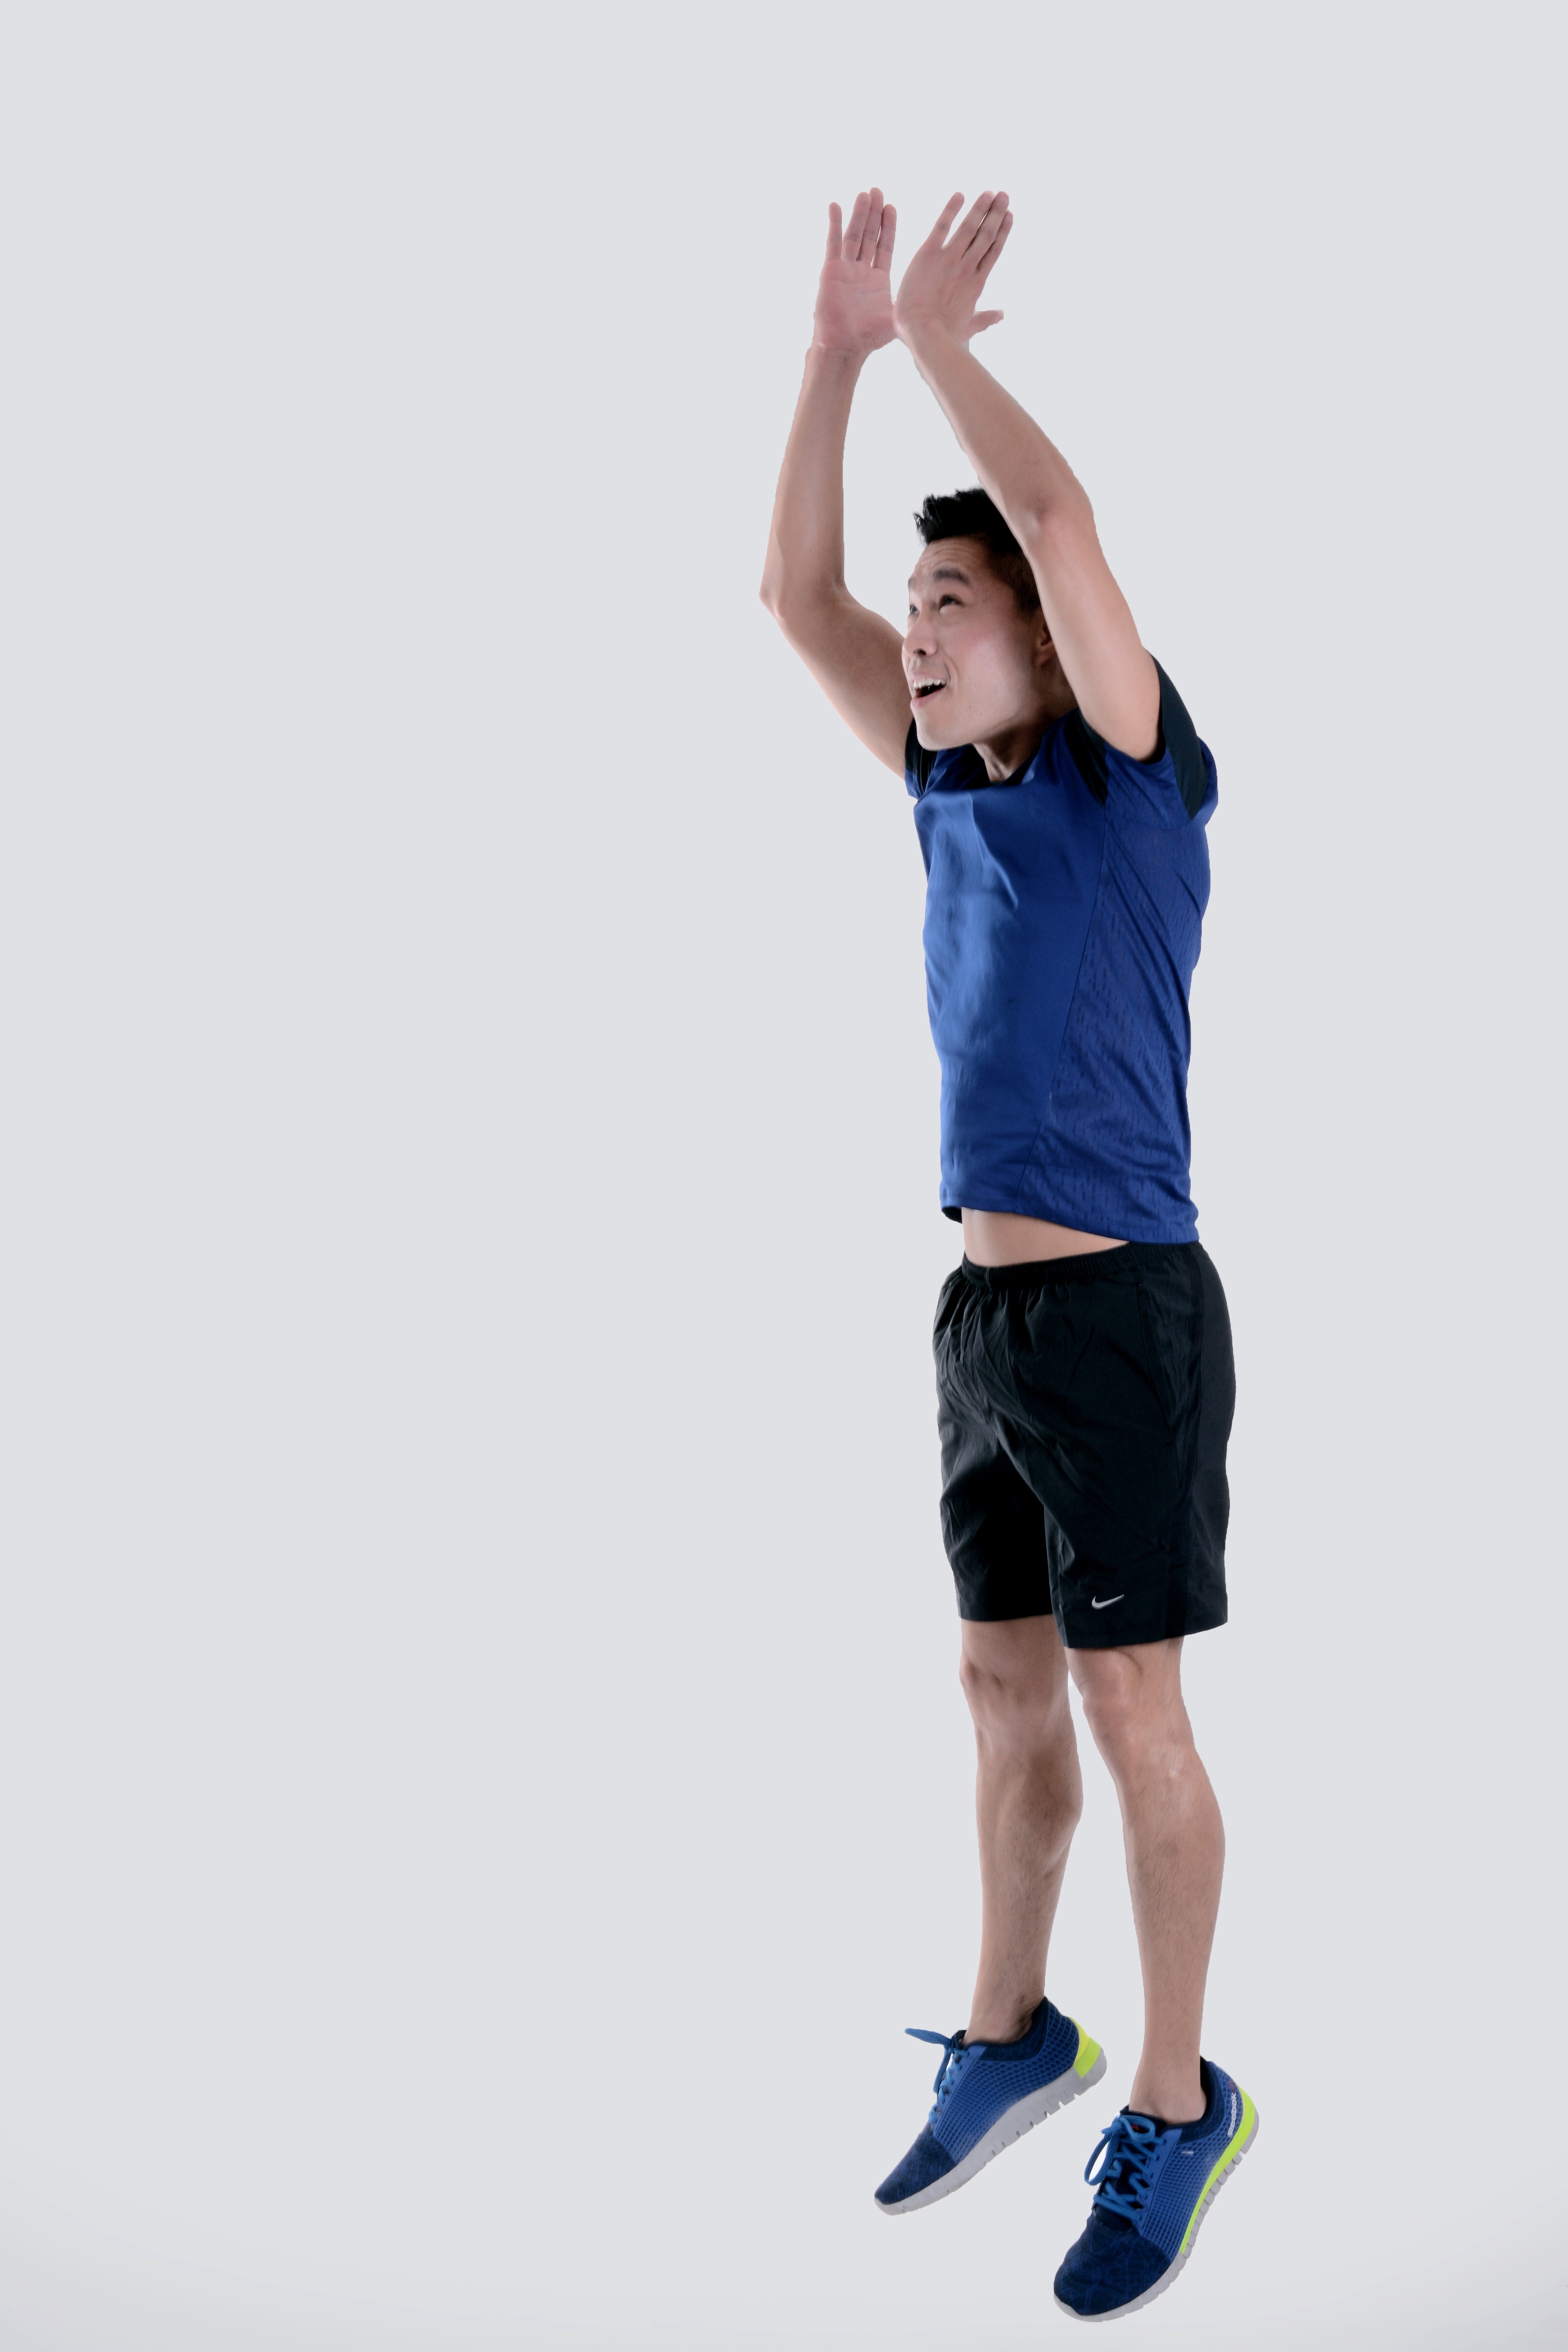
hand, man, sport, jump, finger, training, exercise, arm, fitness, instructor, muscle, human body, shirtless, men, sports, iron, body, lizards, athlete, coach, strength training, push up, pilates, face man, body man, keiji, keiji yoshiki, burpee, grabbing, physical exercise, human action, physical fitness